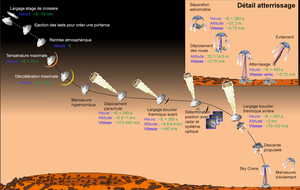
Phase de rentrée atmosphérique et de descente de la sonde spatiale martienne Mars 2020
Mars 2020 est une mission spatiale d'exploration de la planète Mars développée par le JPL, établissement de l'agence spatiale américaine. La mission consiste à déployer l'astromobile Perseverance sur le sol martien pour étudier sa surface. Mars 2020 constitue la première d'une série de trois missions dont l'objectif final est de ramener des échantillons du sol martien sur Terre pour permettre leur analyse. Ce projet, considéré comme prioritaire par la communauté scientifique depuis plusieurs décennies, n'avait jamais reçu d'implémentation du fait de son coût, de ses difficultés techniques et du risque d'échec élevé. Pour remplir les objectifs de sa mission l'astromobile doit prélever une quarantaine de carottes de sol et de roches sur des sites sélectionnés à l'aide des instruments embarqués. Le résultat de ces prélèvements doit être déposé par l'astromobile sur des emplacements soigneusement repérés en attendant d'être ramenés sur Terre par une future mission étudiée conjointement par la NASA et l'Agence spatiale européenne. Selon le planning élaboré par les deux agences, le retour sur Terre est prévu pour 2031 sous réserve de son financement.